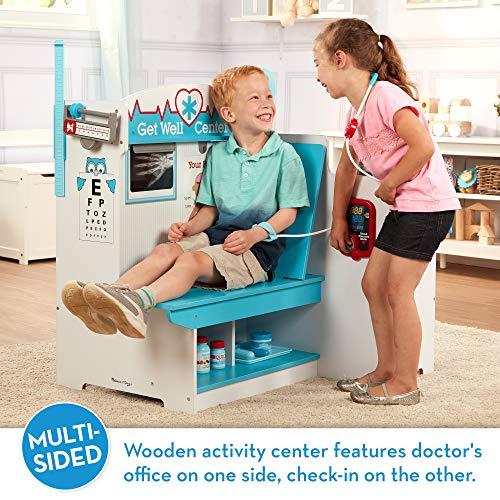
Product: Melissa & Doug Wooden Get Well Doctor Activity Center - Waiting Room, Exam Room, Check-in Area
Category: Toys & Games | Dress Up & Pretend Play | Pretend Play | Medical Kits
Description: Wooden multi-sided doctor's office activity center play space with waiting area, exam room, sink, and reception area.
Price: $191.43
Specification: ProductDimensions:37.2x21.2x35.5inches|ItemWeight:71pounds|ShippingWeight:71pounds(Viewshippingratesandpolicies)|ASIN:B07TYQZPNP|Itemmodelnumber:31800|Manufacturerrecommendedage:36months-6years